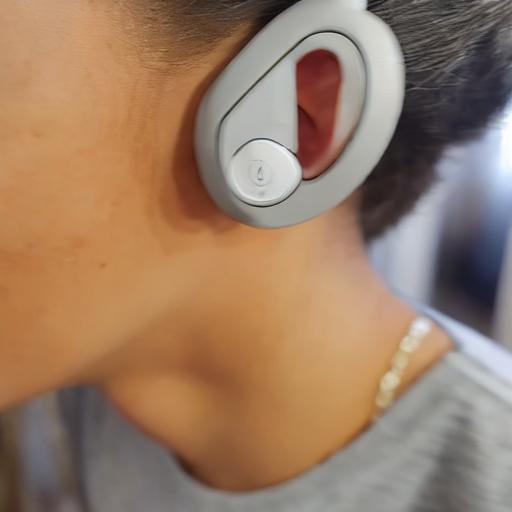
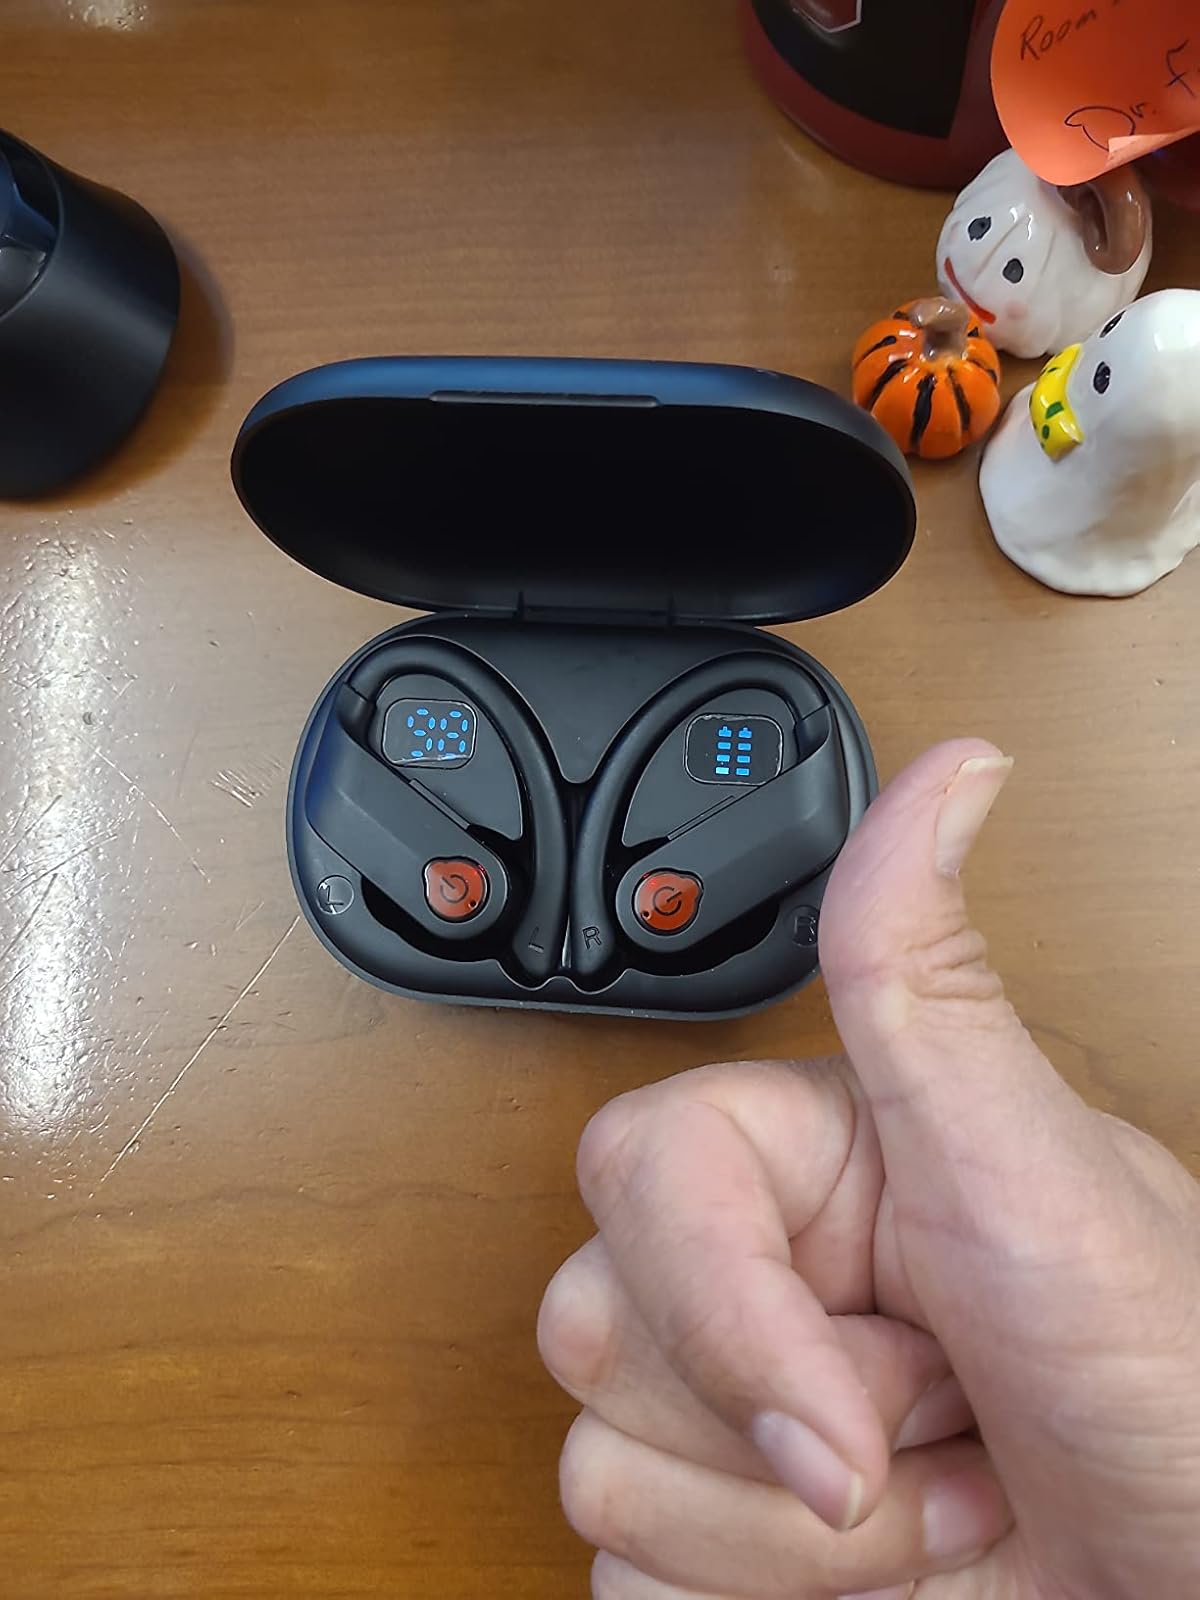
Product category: earbuds
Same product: no